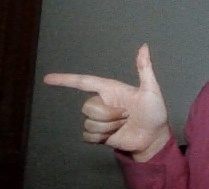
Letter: yaa